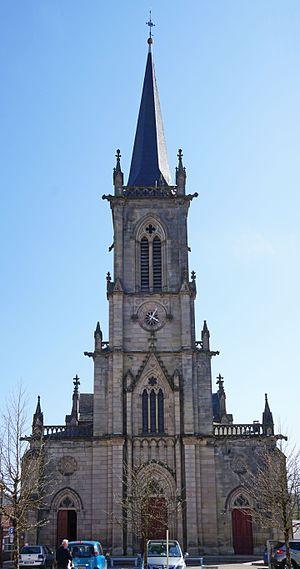
Église Notre-Dame-du Bas de Ronchamp
Ronchamp est une commune française située dans le département de la Haute-Saône en région Bourgogne-Franche-Comté. Elle est le siège de la communauté de communes Rahin et Chérimont.